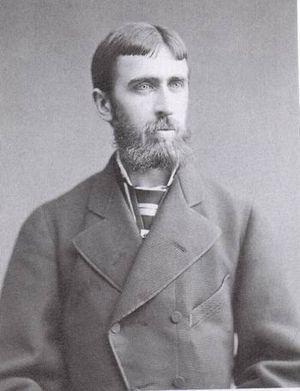
Depuis le 2 août 1830, date de l'abdication du roi Charles X, suivi le 24 février 1848, date de l'abdication du roi des Français Louis-Philippe Iᵉʳ et enfin le 4 septembre 1870, date de l'abdication de l'empereur Napoléon III, la Couronne de France est principalement disputée entre trois maisons, avec différents prétendants :
Alphonse Charles Ferdinand Joseph Jean Pie de Bourbon, né à Londres le 12 septembre 1849 et mort à Vienne le 29 septembre 1936, est un prince capétien de la branche espagnole de la maison de Bourbon. Il est, de 1931 à 1936, le dernier prétendant carliste en ligne directe à la Couronne d’Espagne et le prétendant légitimiste au trône de France.
Le carlisme est un mouvement politique légitimiste espagnol apparu dans les années 1830 qui revendique le trône pour la branche aînée des Bourbons d'Espagne. De tendance conservatrice et anti-libérale, il est à l'origine de trois guerres civiles qui déchirent le XIXᵉ siècle espagnol et marquent profondément le pays.